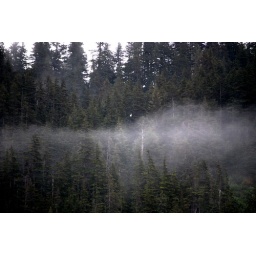
bird in clouds